David J. R. Frakt

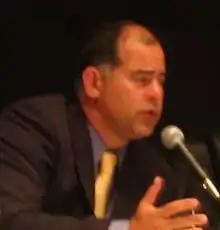
Frakt speaks in 2008, criticizing Hartmann's history in the case.

On June 19, 2008 Frakt challenged the role of Brigadier General Thomas W. Hartmann in choosing his client Mohammed Jawad for trial.